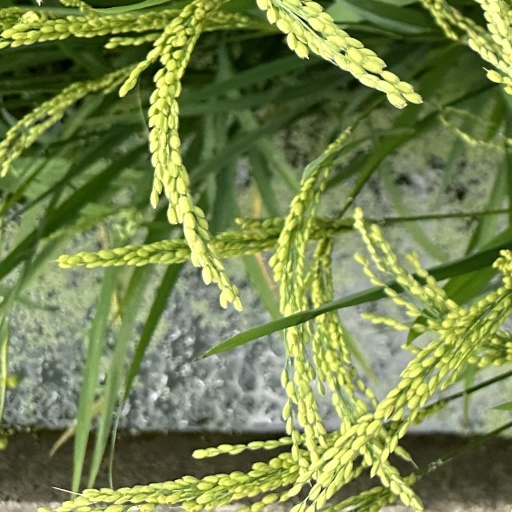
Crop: rice